Porta Coeli (Puerto Rico)

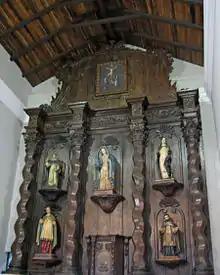

In 1609, the Dominican Order built the Convent of Porta Coeli at the crest of a hill in what is now San Germán Pueblo. The famous church building, first established as a chapel overlooking a small town square ("Plaza de Santo Domingo"), dates to 1692.